BMW i3

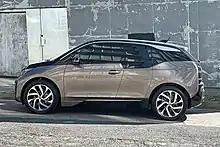
Lateral view of the 2021 i3

, BMW planned to continue i3 production until 2024, and there were no specific plans for an i3 successor. However, BMW announced in June 2021 it would discontinue i3 sales in the US after the 2021 model year, replaced by the BMW iX and BMW i4 for that market in 2022. The end of production for US models occurred in July 2021; Australian models were discontinued at the end of 2021.